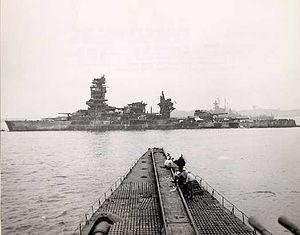
Le Nagato était un cuirassé de la Marine impériale japonaise, et le bâtiment emblématique de la marine impériale nippone précédemment au Yamato. C'est la première unité de sa classe, la seconde étant le "陸奥" Mutsu. Il fut aussi le premier cuirassé au monde à porter des canons de 410 mm et fut le navire amiral de l'amiral Isoroku Yamamoto lors de l'attaque sur Pearl Harbor. Du fait de la stratégie japonaise qui consistait à conserver en réserve les unités majeures en vue de la bataille décisive, il ne combattit qu'une seule fois pendant la guerre, lors de la bataille du golfe de Leyte.